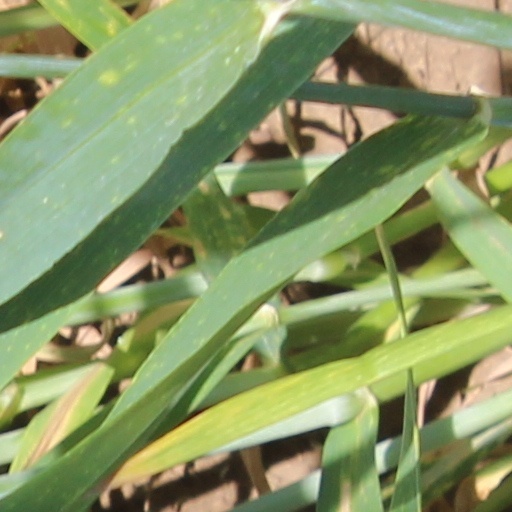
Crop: wheat